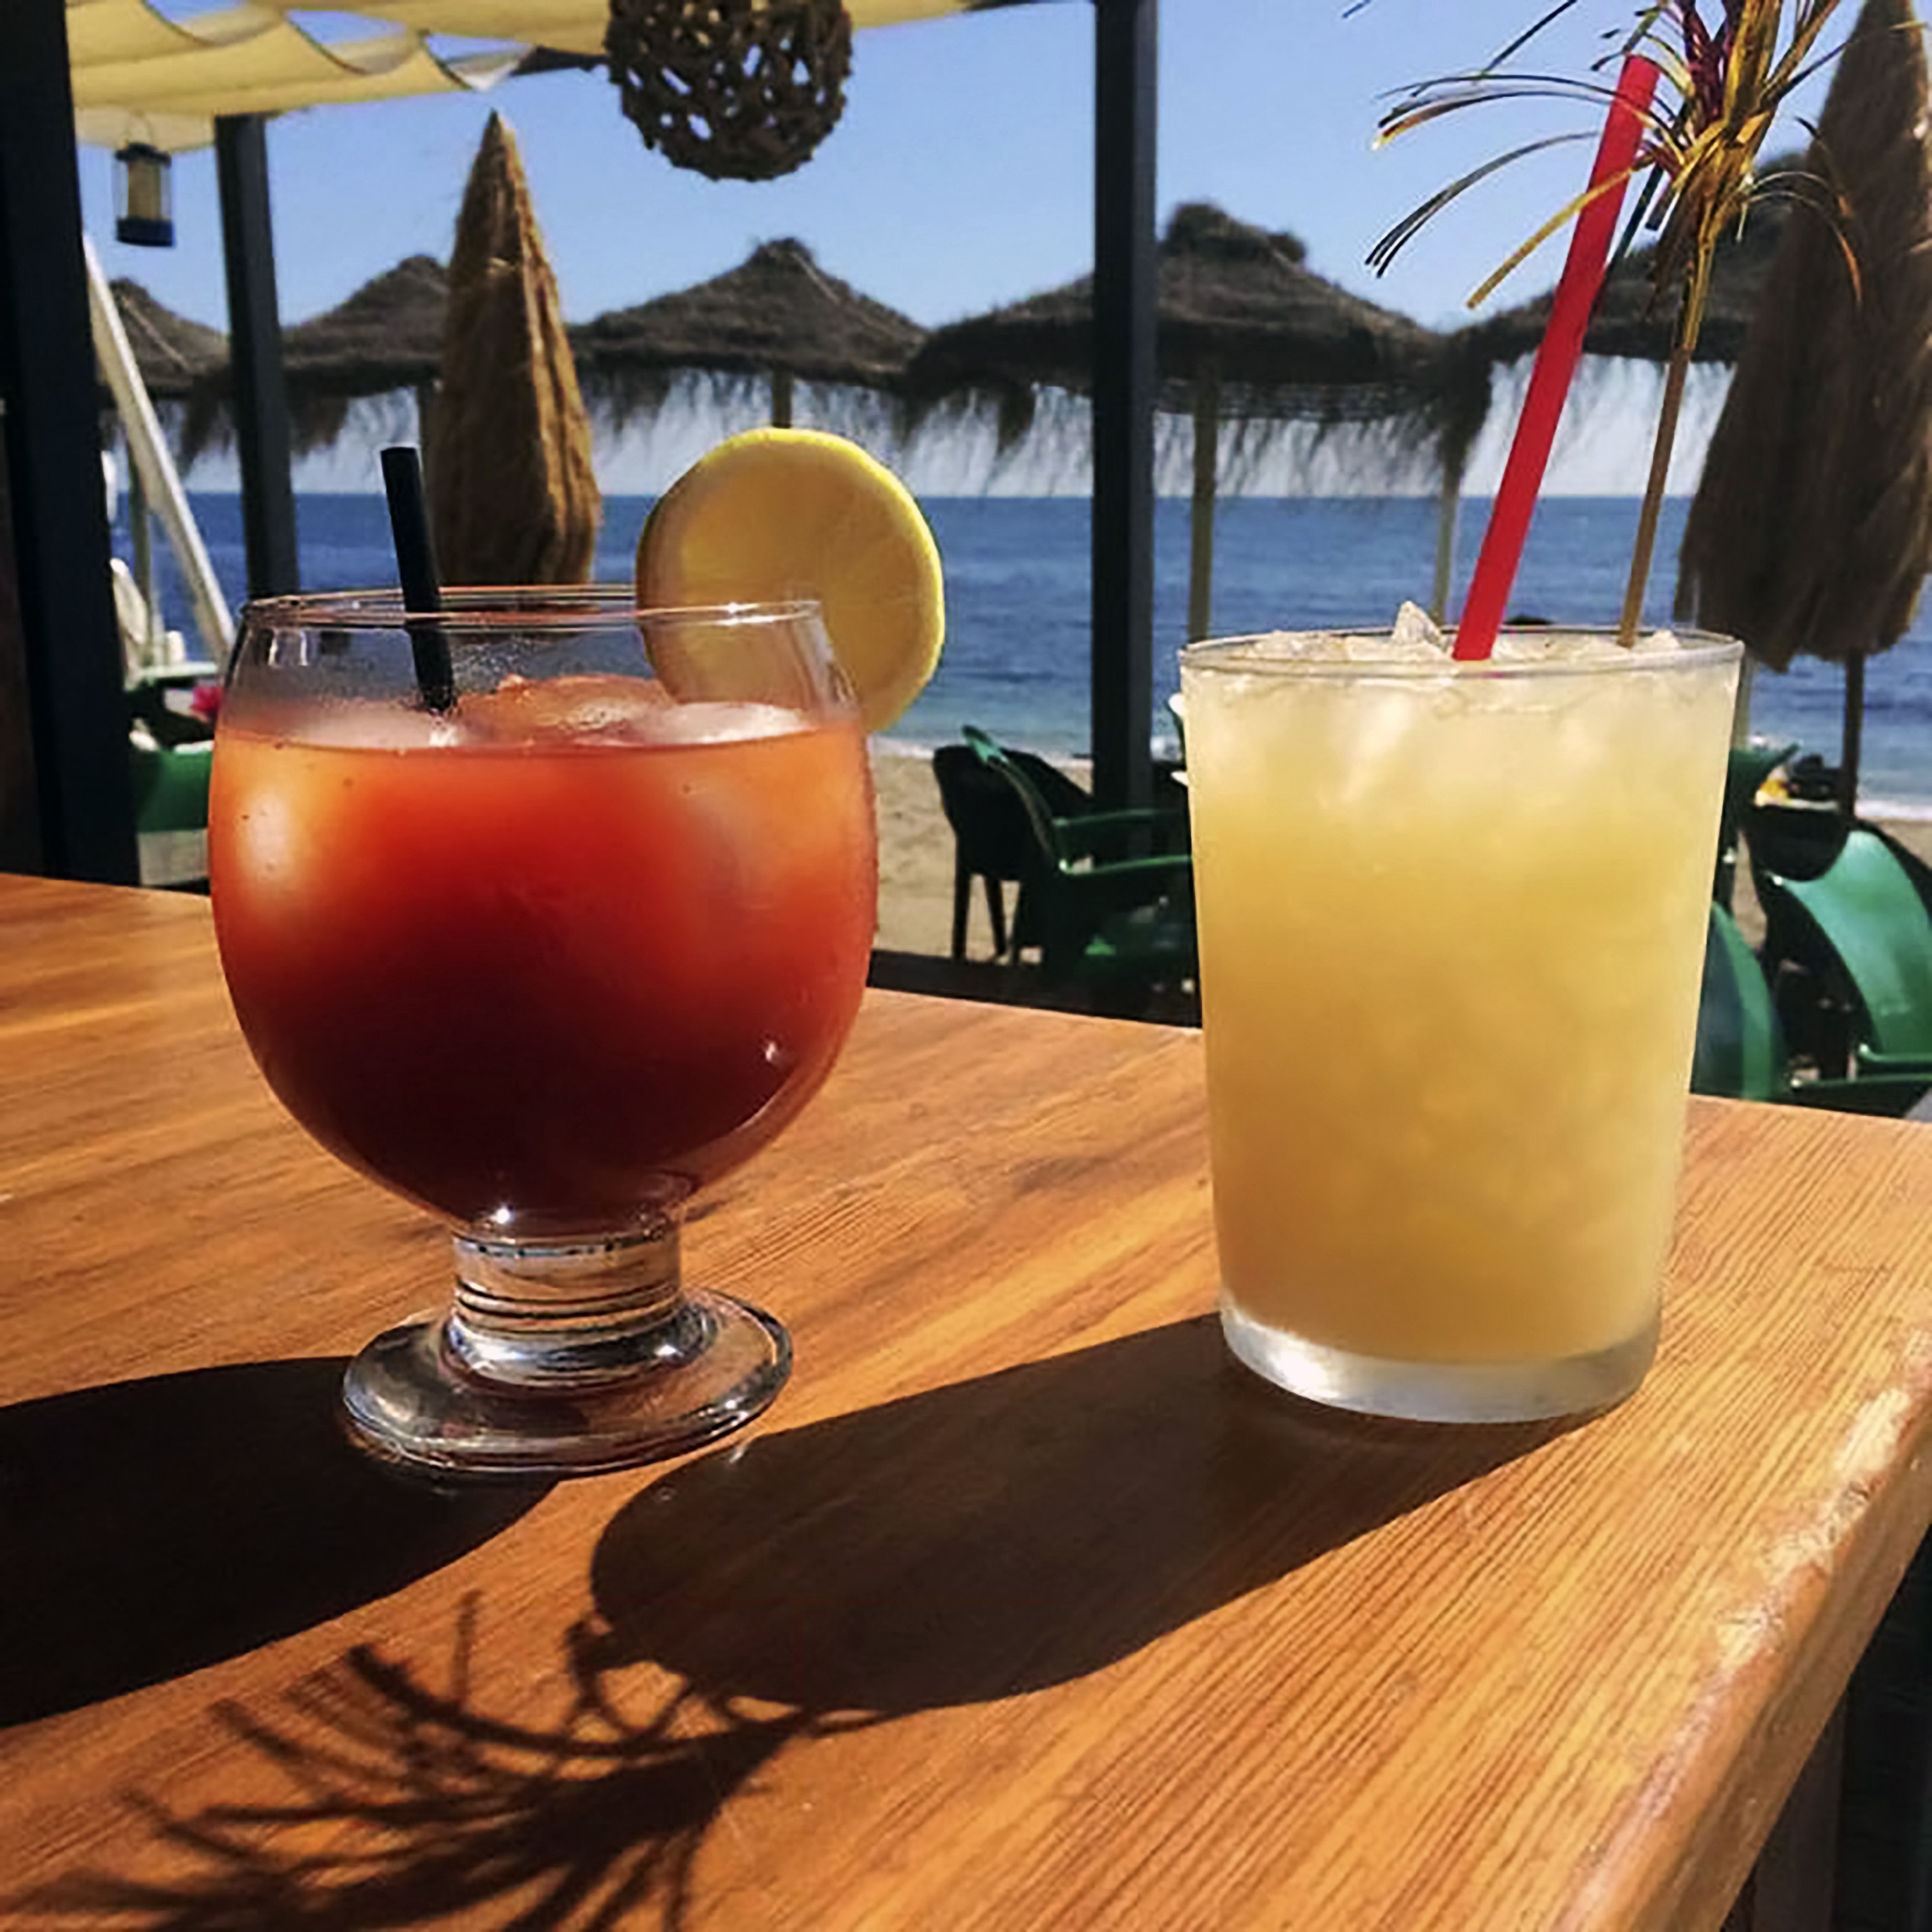
glass, cup, food, drink, beer, cocktail, decorative, drinks, liqueur, alcoholic beverage, distilled beverage, mai tai